Lincoln Hospital (Durham, North Carolina)

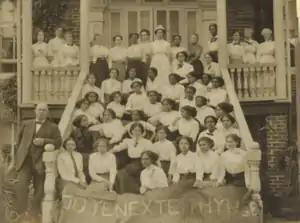
Lincoln nursing students, undated.

The Board of Trustees organized the Lincoln Hospital School of Nursing in 1903. The program was approved by the Board of Nurse Examiners of the State of North Carolina. Julia Latta was the first director of nursing from 1903 to 1910. The curriculum design included courses to be taken at North Carolina College in Durham, N.C, and formal affiliation with the college was established in 1930. The specialty areas of Pediatrics and Psychiatry were taught through affiliations with other hospitals including Meharry Hospital in Nashville, Tennessee and Cherry Hospital in Goldsboro, N.C. After the first year of training, nursing students worked alongside nursing graduate students to take care of patients, supplying essential, inexpensive, primary care. The Nursing School provided greater job and educational opportunities for young black women in Durham. The hospital maintained accreditation with the NC Board of Nurse Examiners until loss of patients compromised the school's clinical program in the 1960s.